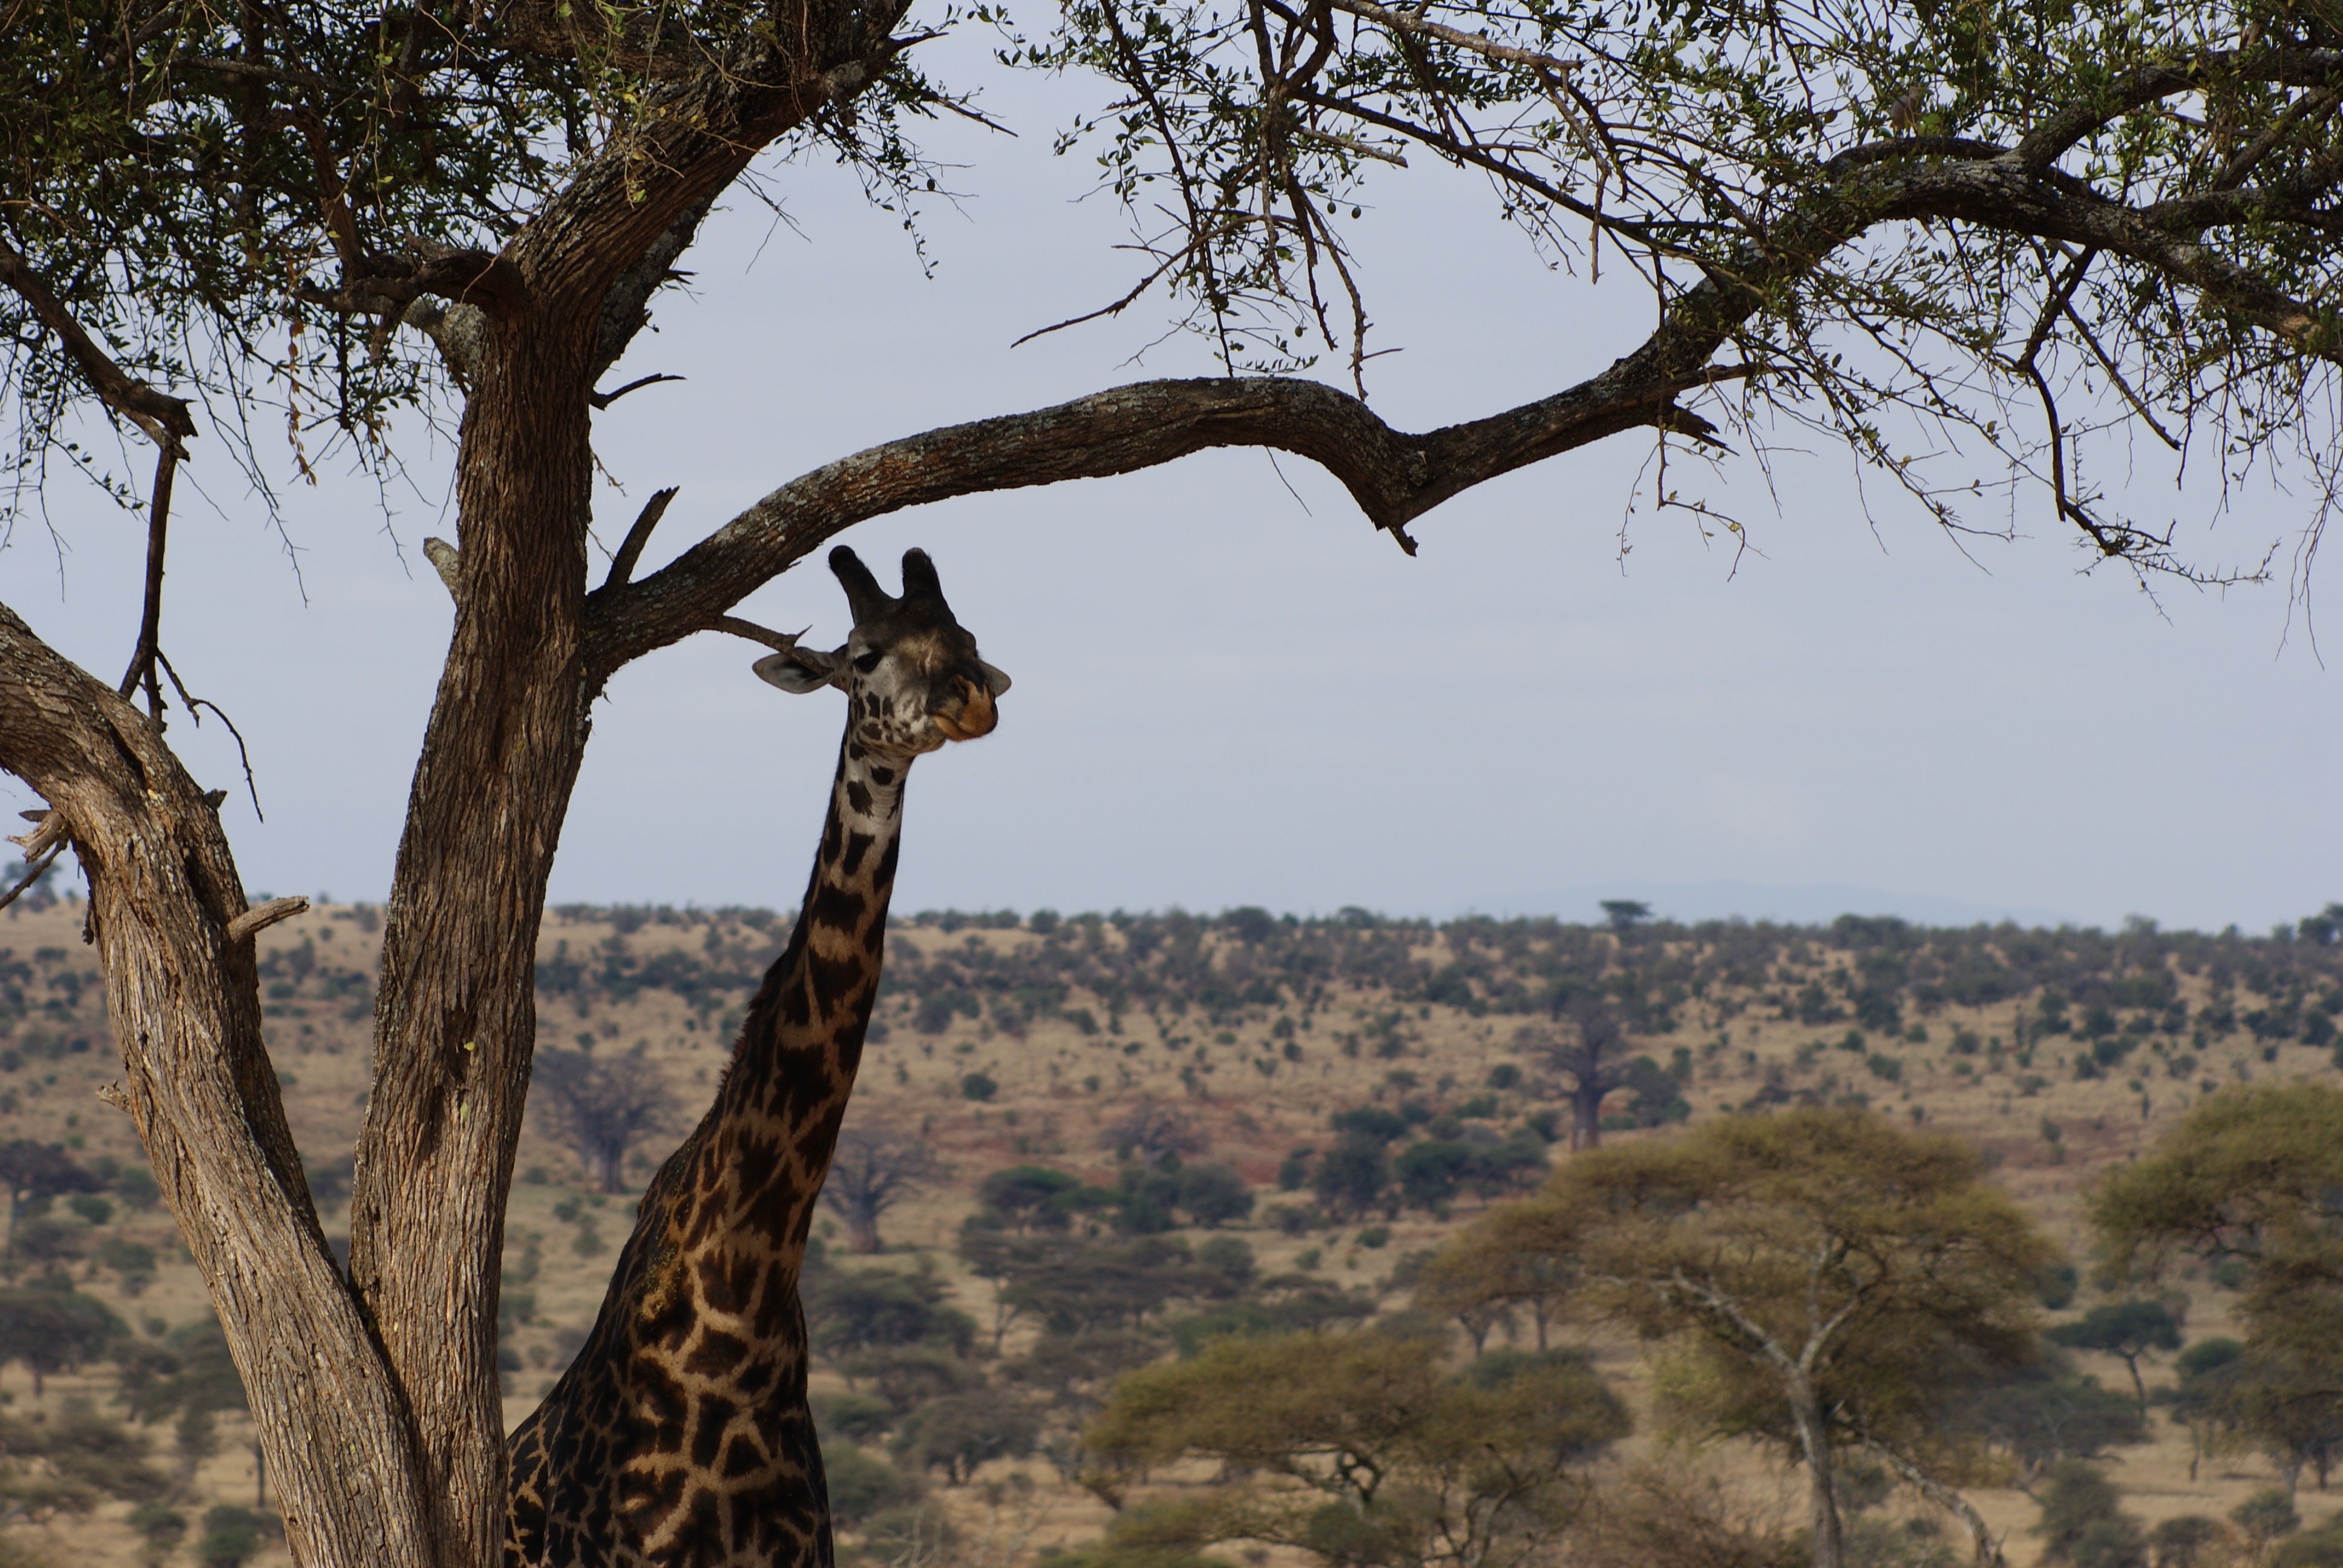
tree, nature, wilderness, branch, adventure, animal, wildlife, mammal, fauna, savanna, giraffe, safari, giraffidae, woody plant